Brazilian frigate Dom Afonso

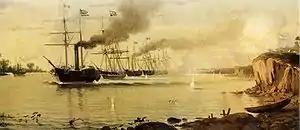
The Brazilian fleet forcing the passage of Tonelero

On 28 February 1849, the "Dom Afonso" docked in Rio de Janeiro. At dawn on May 5, there was a violent storm on the coast of Rio de Janeiro which hit the Portuguese ship "Vasco da Gama". Due to the storm, the ship had lost its masts, adrift, and in danger off the coast. The captain of sea and war Joaquim Marques Lisboa, still in command of "Dom Afonso", set out to help the ship, overcoming large waves that were forming. After several attempts, "Dom Afonso" managed to extend a tow line, safely bringing the Portuguese ship to Guanabara Bay, without losing a single crew member.